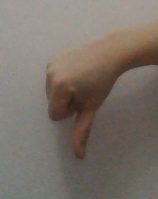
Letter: waw